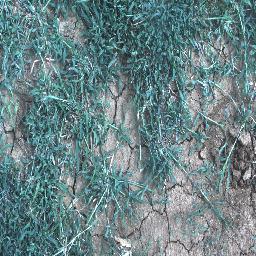
Label: negative